Jean-Thomas Taschereau (politician)

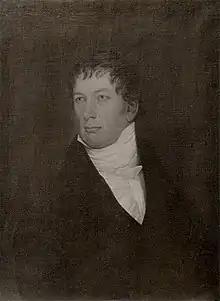

Jean-Thomas Taschereau (November 26, 1778 – June 14, 1832) was a son of Gabriel-Elzéar Taschereau and Marie-Louise-Élizabeth Bazin. He was a seigneur, lawyer, judge and politician.